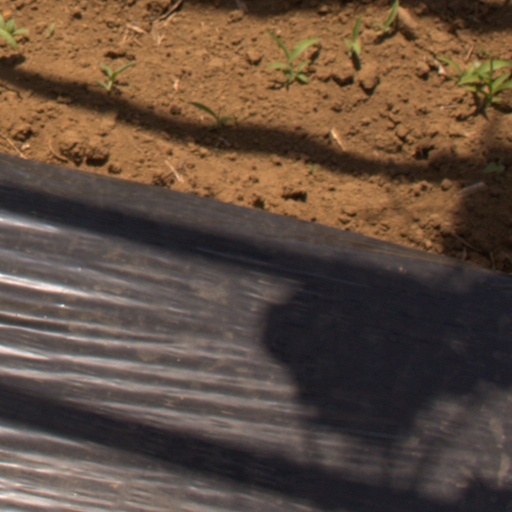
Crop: Jerusalem artichoke